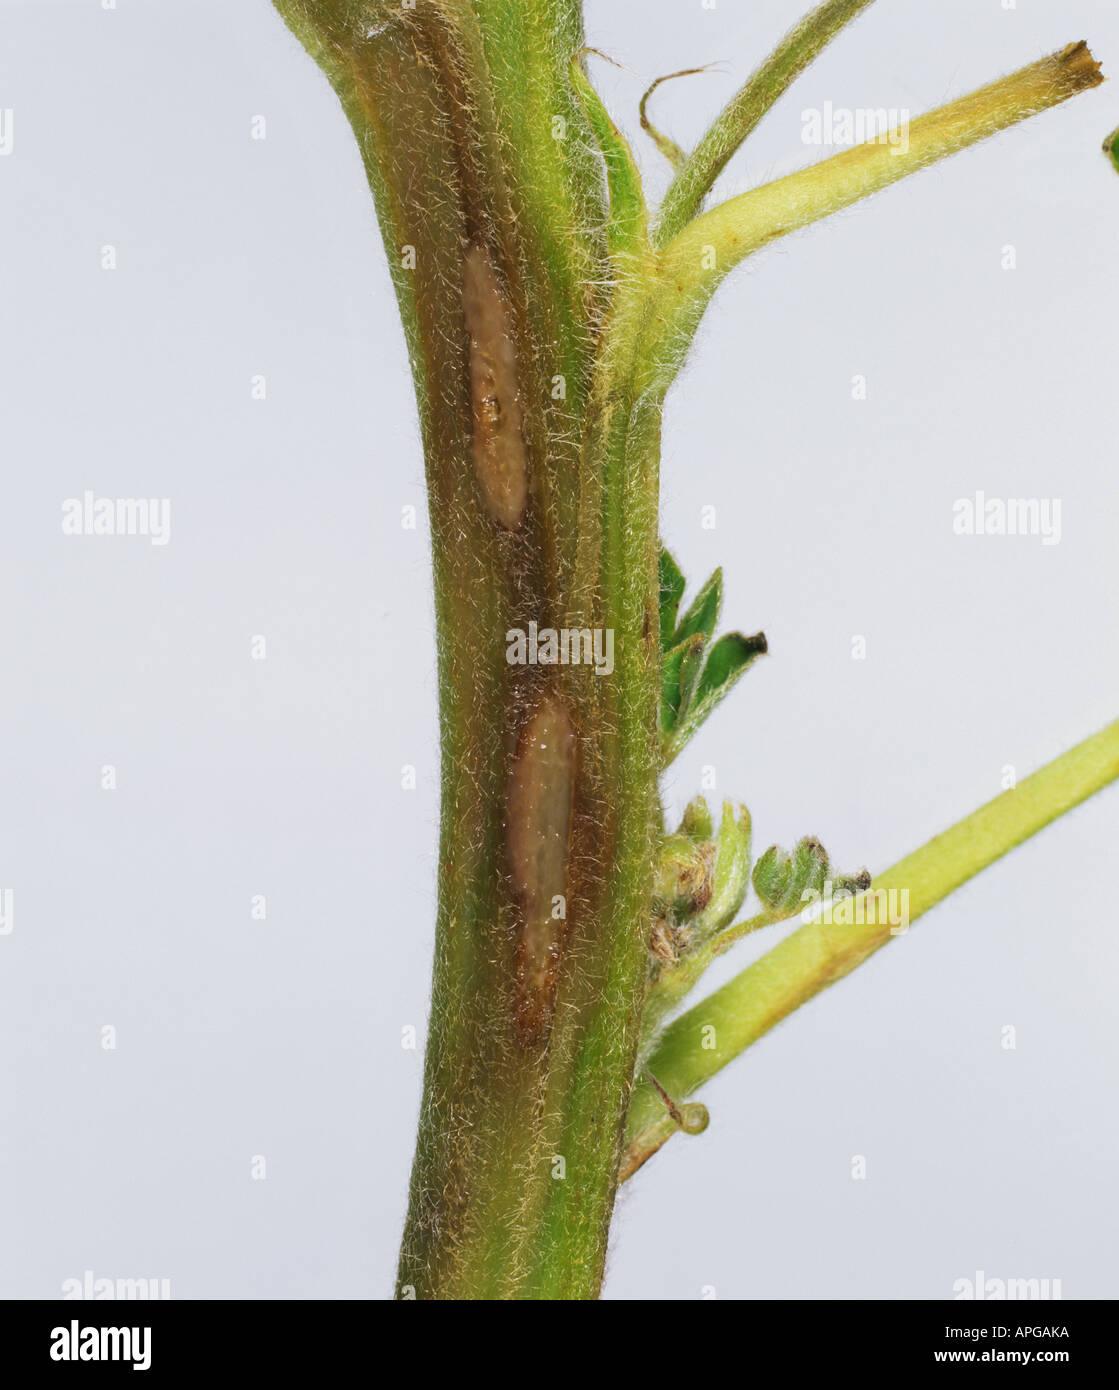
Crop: unknown
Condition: celery_celery_anthracnose